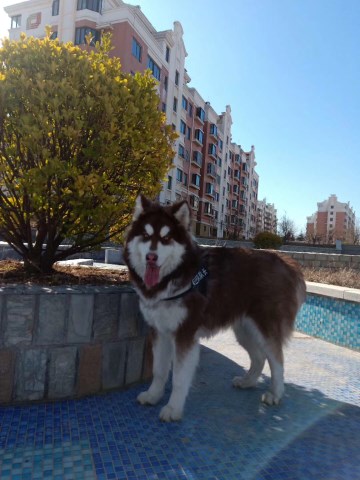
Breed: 1324-n000004-malamute